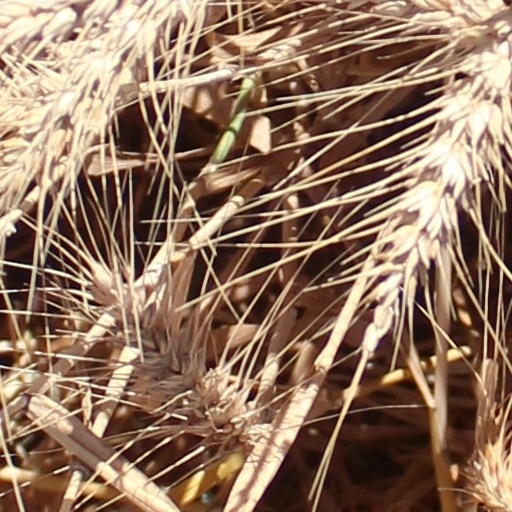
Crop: wheat